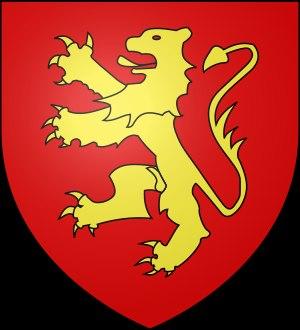
Guillaume Iᵉʳ de Sabran est un croisé.
La maison de Sabran est une illustre famille de Provence d'extraction chevaleresque éteinte en 1847 en la personne d'Elzéar-Louis de Sabran, lieutenant-général, pair de France héréditaire en 1815, duc-pair en 1825.